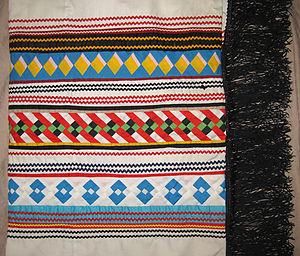
Les arts textiles des peuples autochtones des Amériques sont des œuvres décoratives, utilitaires, cérémoniales ou conceptuelles fabriquées à partir de fibres végétales, animales ou synthétiques par des peuples autochtones d'Amérique.